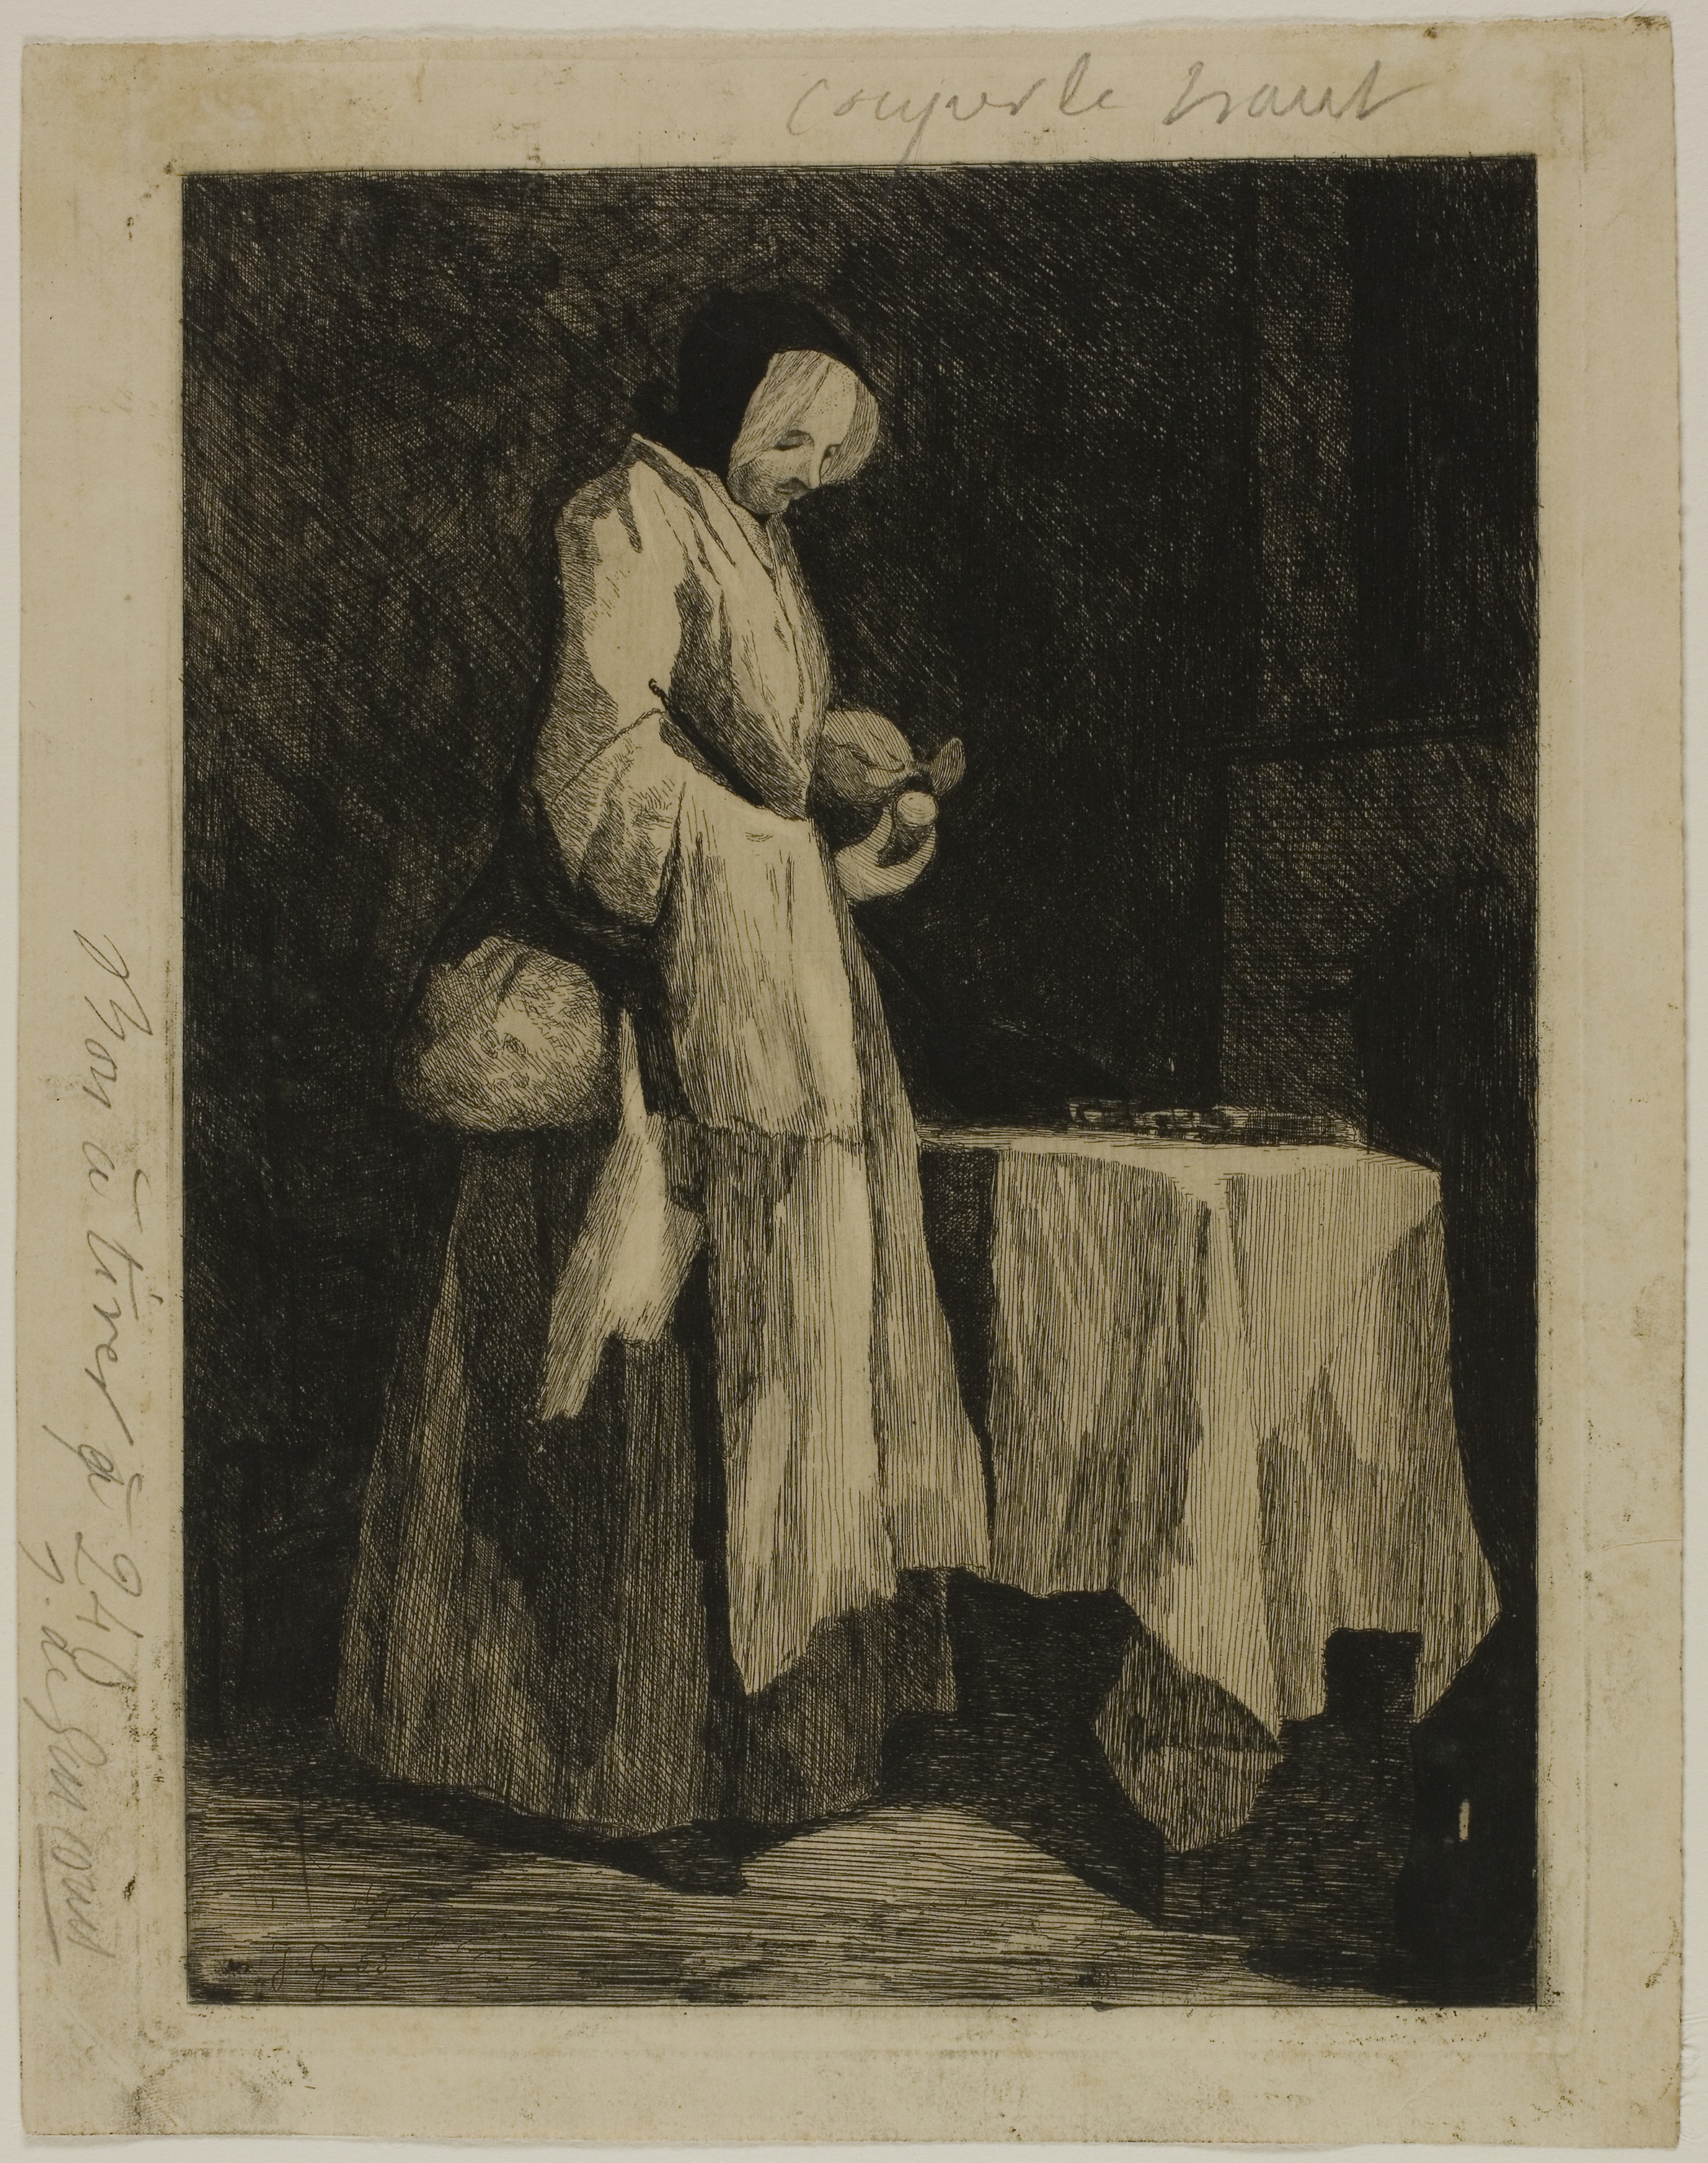
art, painting, standing, modern art, picture frame, artwork, human behavior, portrait, visual arts, stock photography, drawing